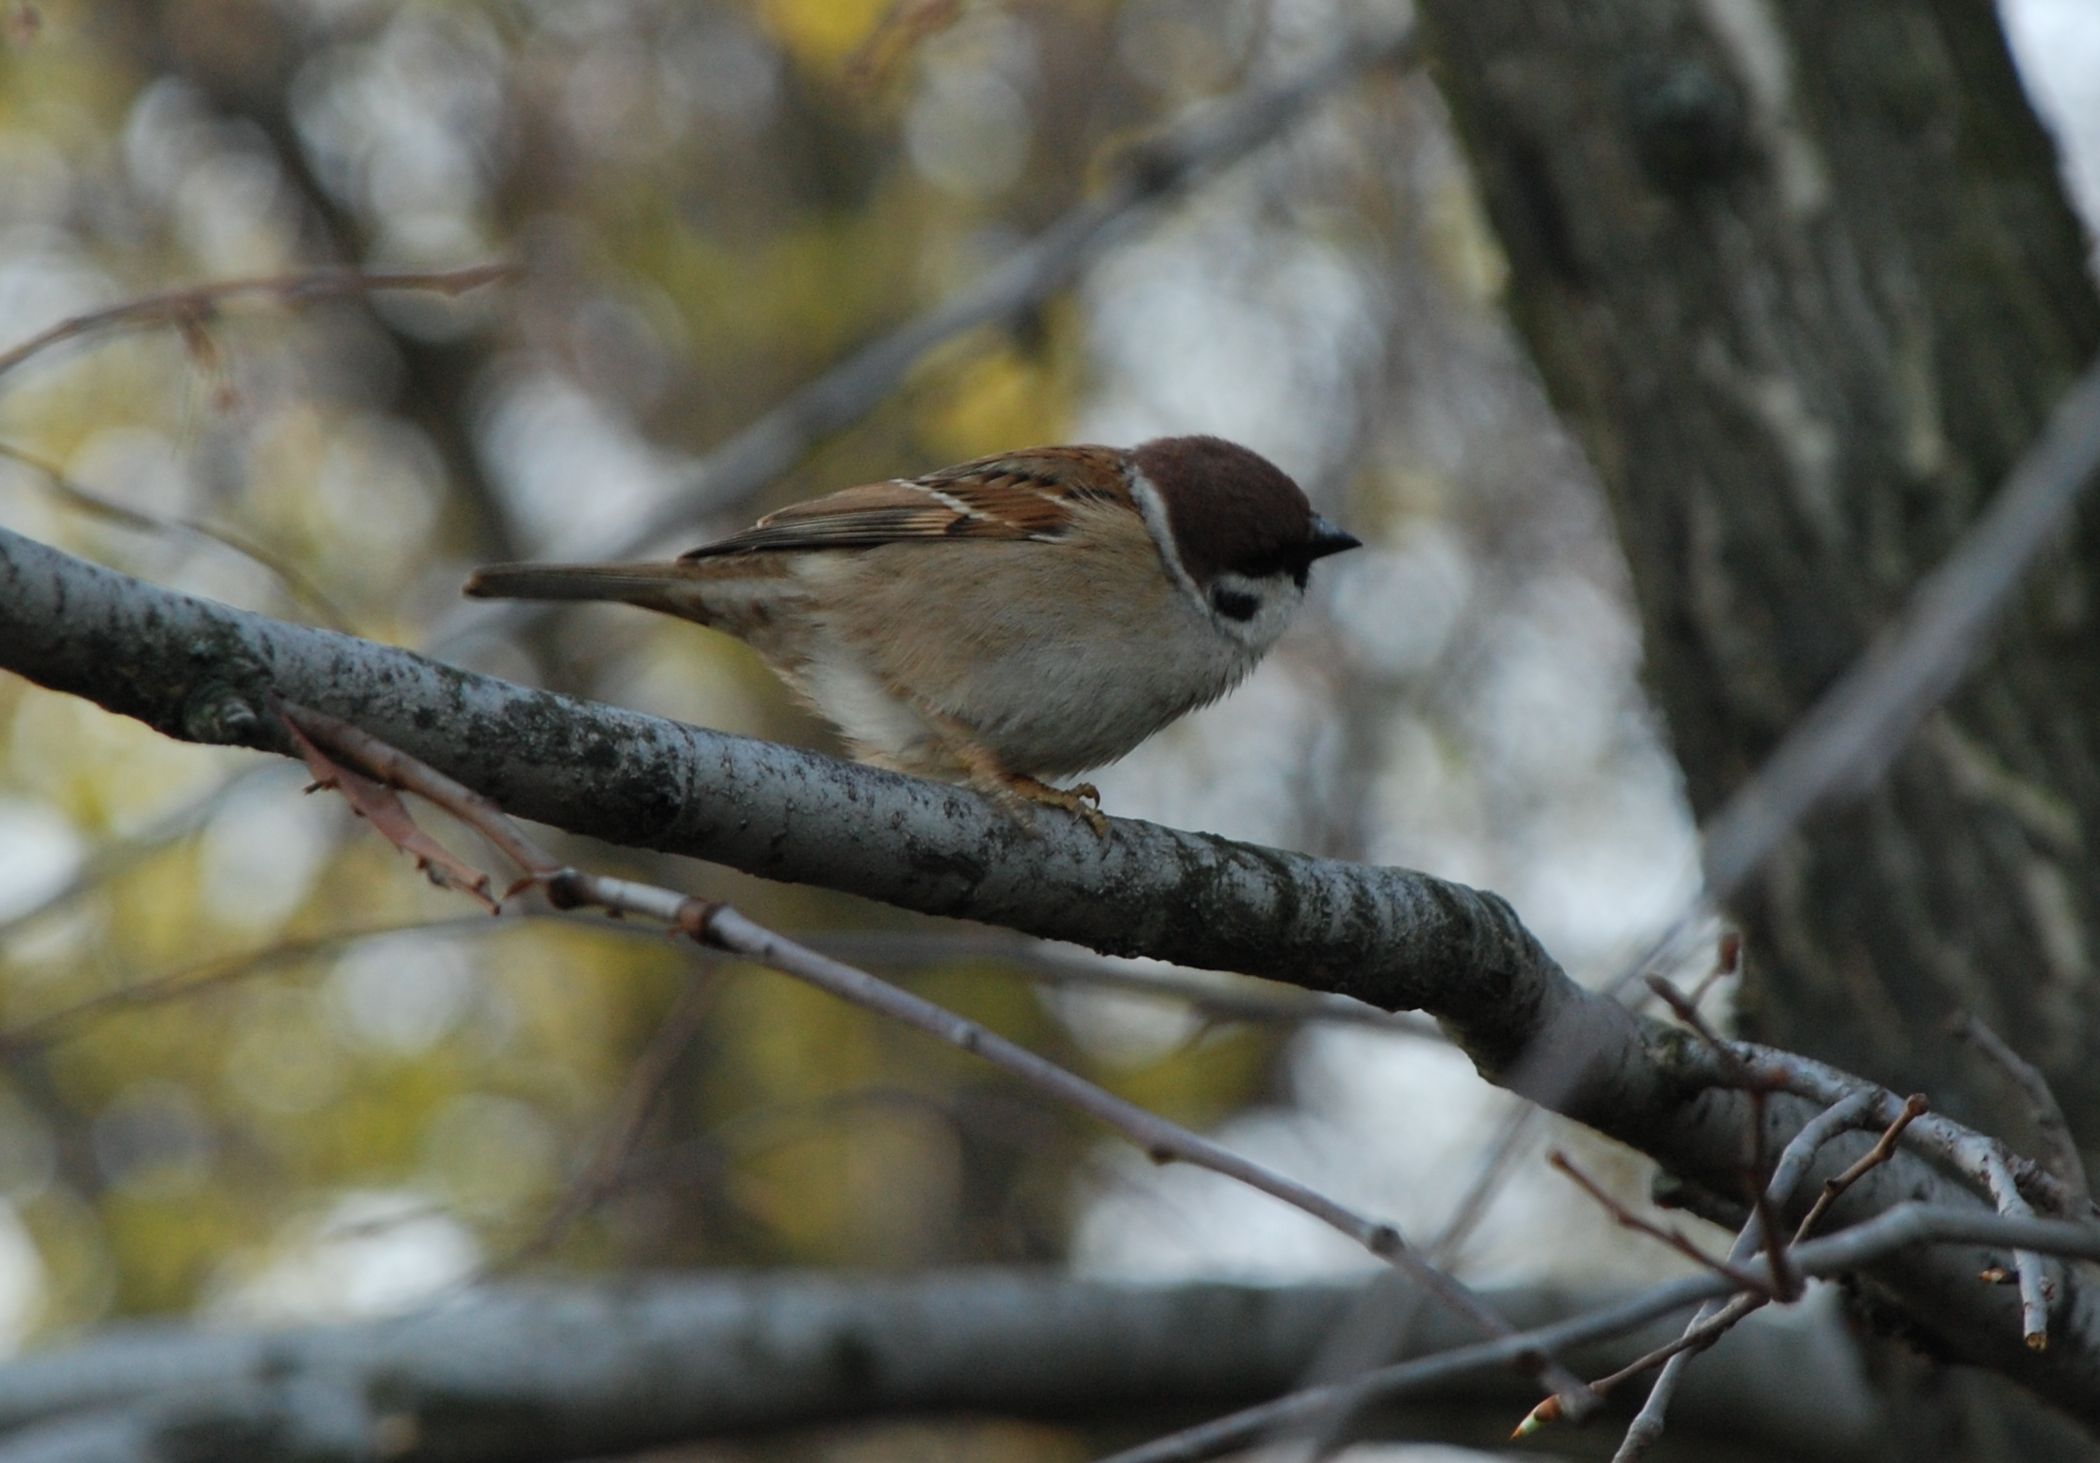
nature, branch, bird, animal, wildlife, beak, nikon, fauna, birds, animals, vertebrate, sparrow, finch, d80, brambling, nikond80, old world flycatcher, perching bird, emberizidae